Rentschler House

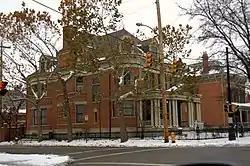
Front and eastern side of the house

The Rentschler House is a historic residence in the city of Hamilton, Ohio, United States. Constructed at the turn of the 20th century, it has been named a historic site.